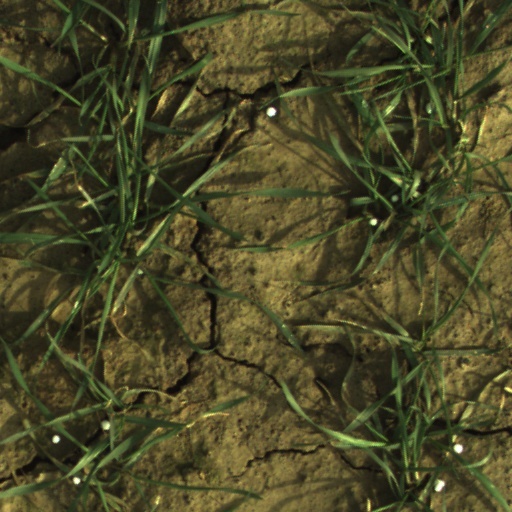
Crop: wheat